Persian gardens

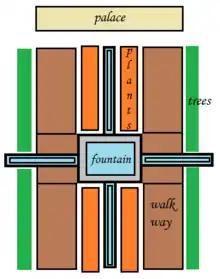
A schematic diagram of a Persian garden. Note the quadripartite structure with focal water feature, connecting aqueducts, and surrounding trees, as well as the placement of the palace.

From the time of the Achaemenid Empire, the idea of an earthly paradise spread through Persian literature and example to other cultures, both the Hellenistic gardens of the Seleucid Empire and the Ptolemies in Alexandria.